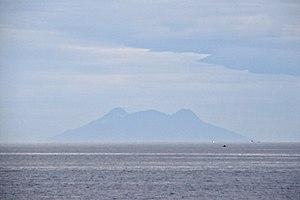
Camiguin est une île et une province des Philippines.
La mer de Bohol ou mer de Mindanao est une mer des Philippines située entre les Visayas et Mindanao. Elle est bordée au nord par les îles de nombreuses îles dont les plus grandes sont Bohol, Leyte, Cebu et Negros et au sud par Mindanao. Siquijor et Camiguin sont les deux principales îles de cette mer.